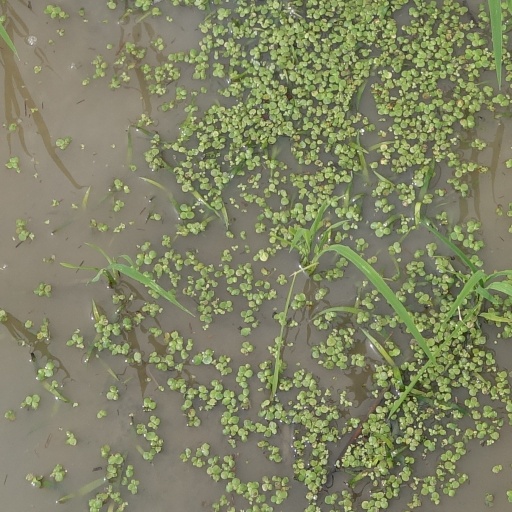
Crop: rice